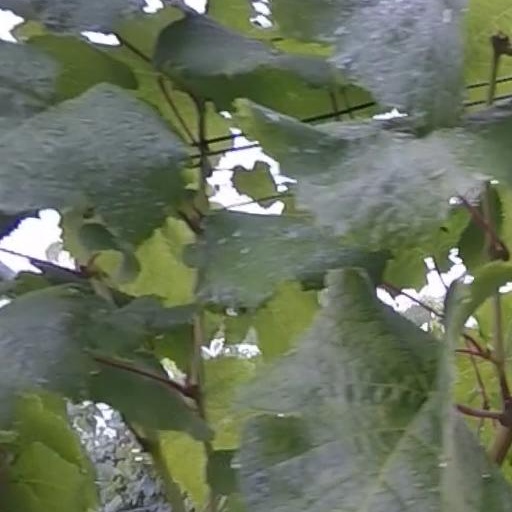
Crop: grape